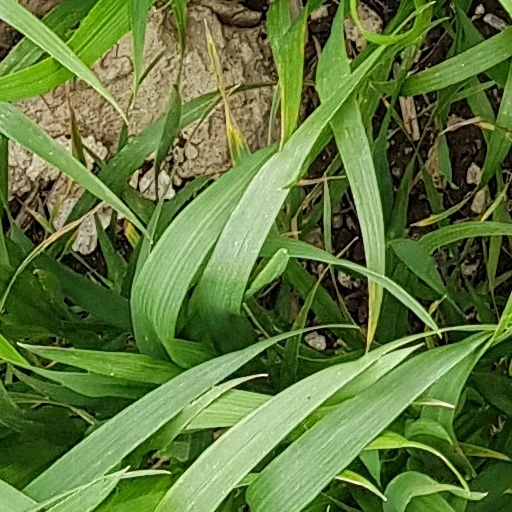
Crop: wheat